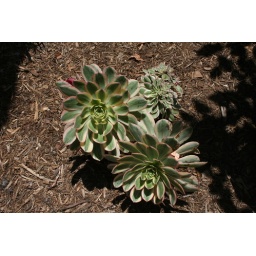
flowers and trees in San Diego, CA